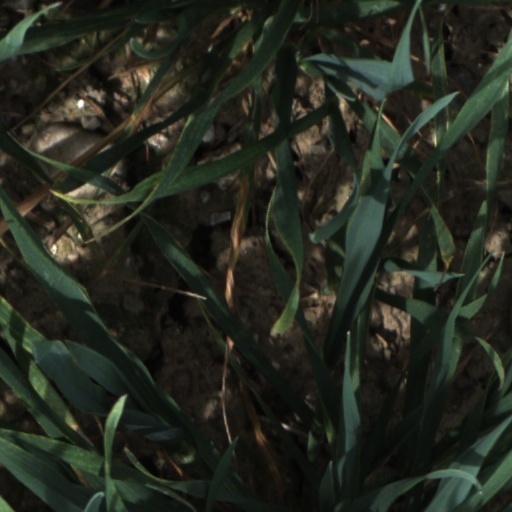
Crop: wheat